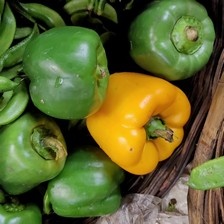
Label: capsicum